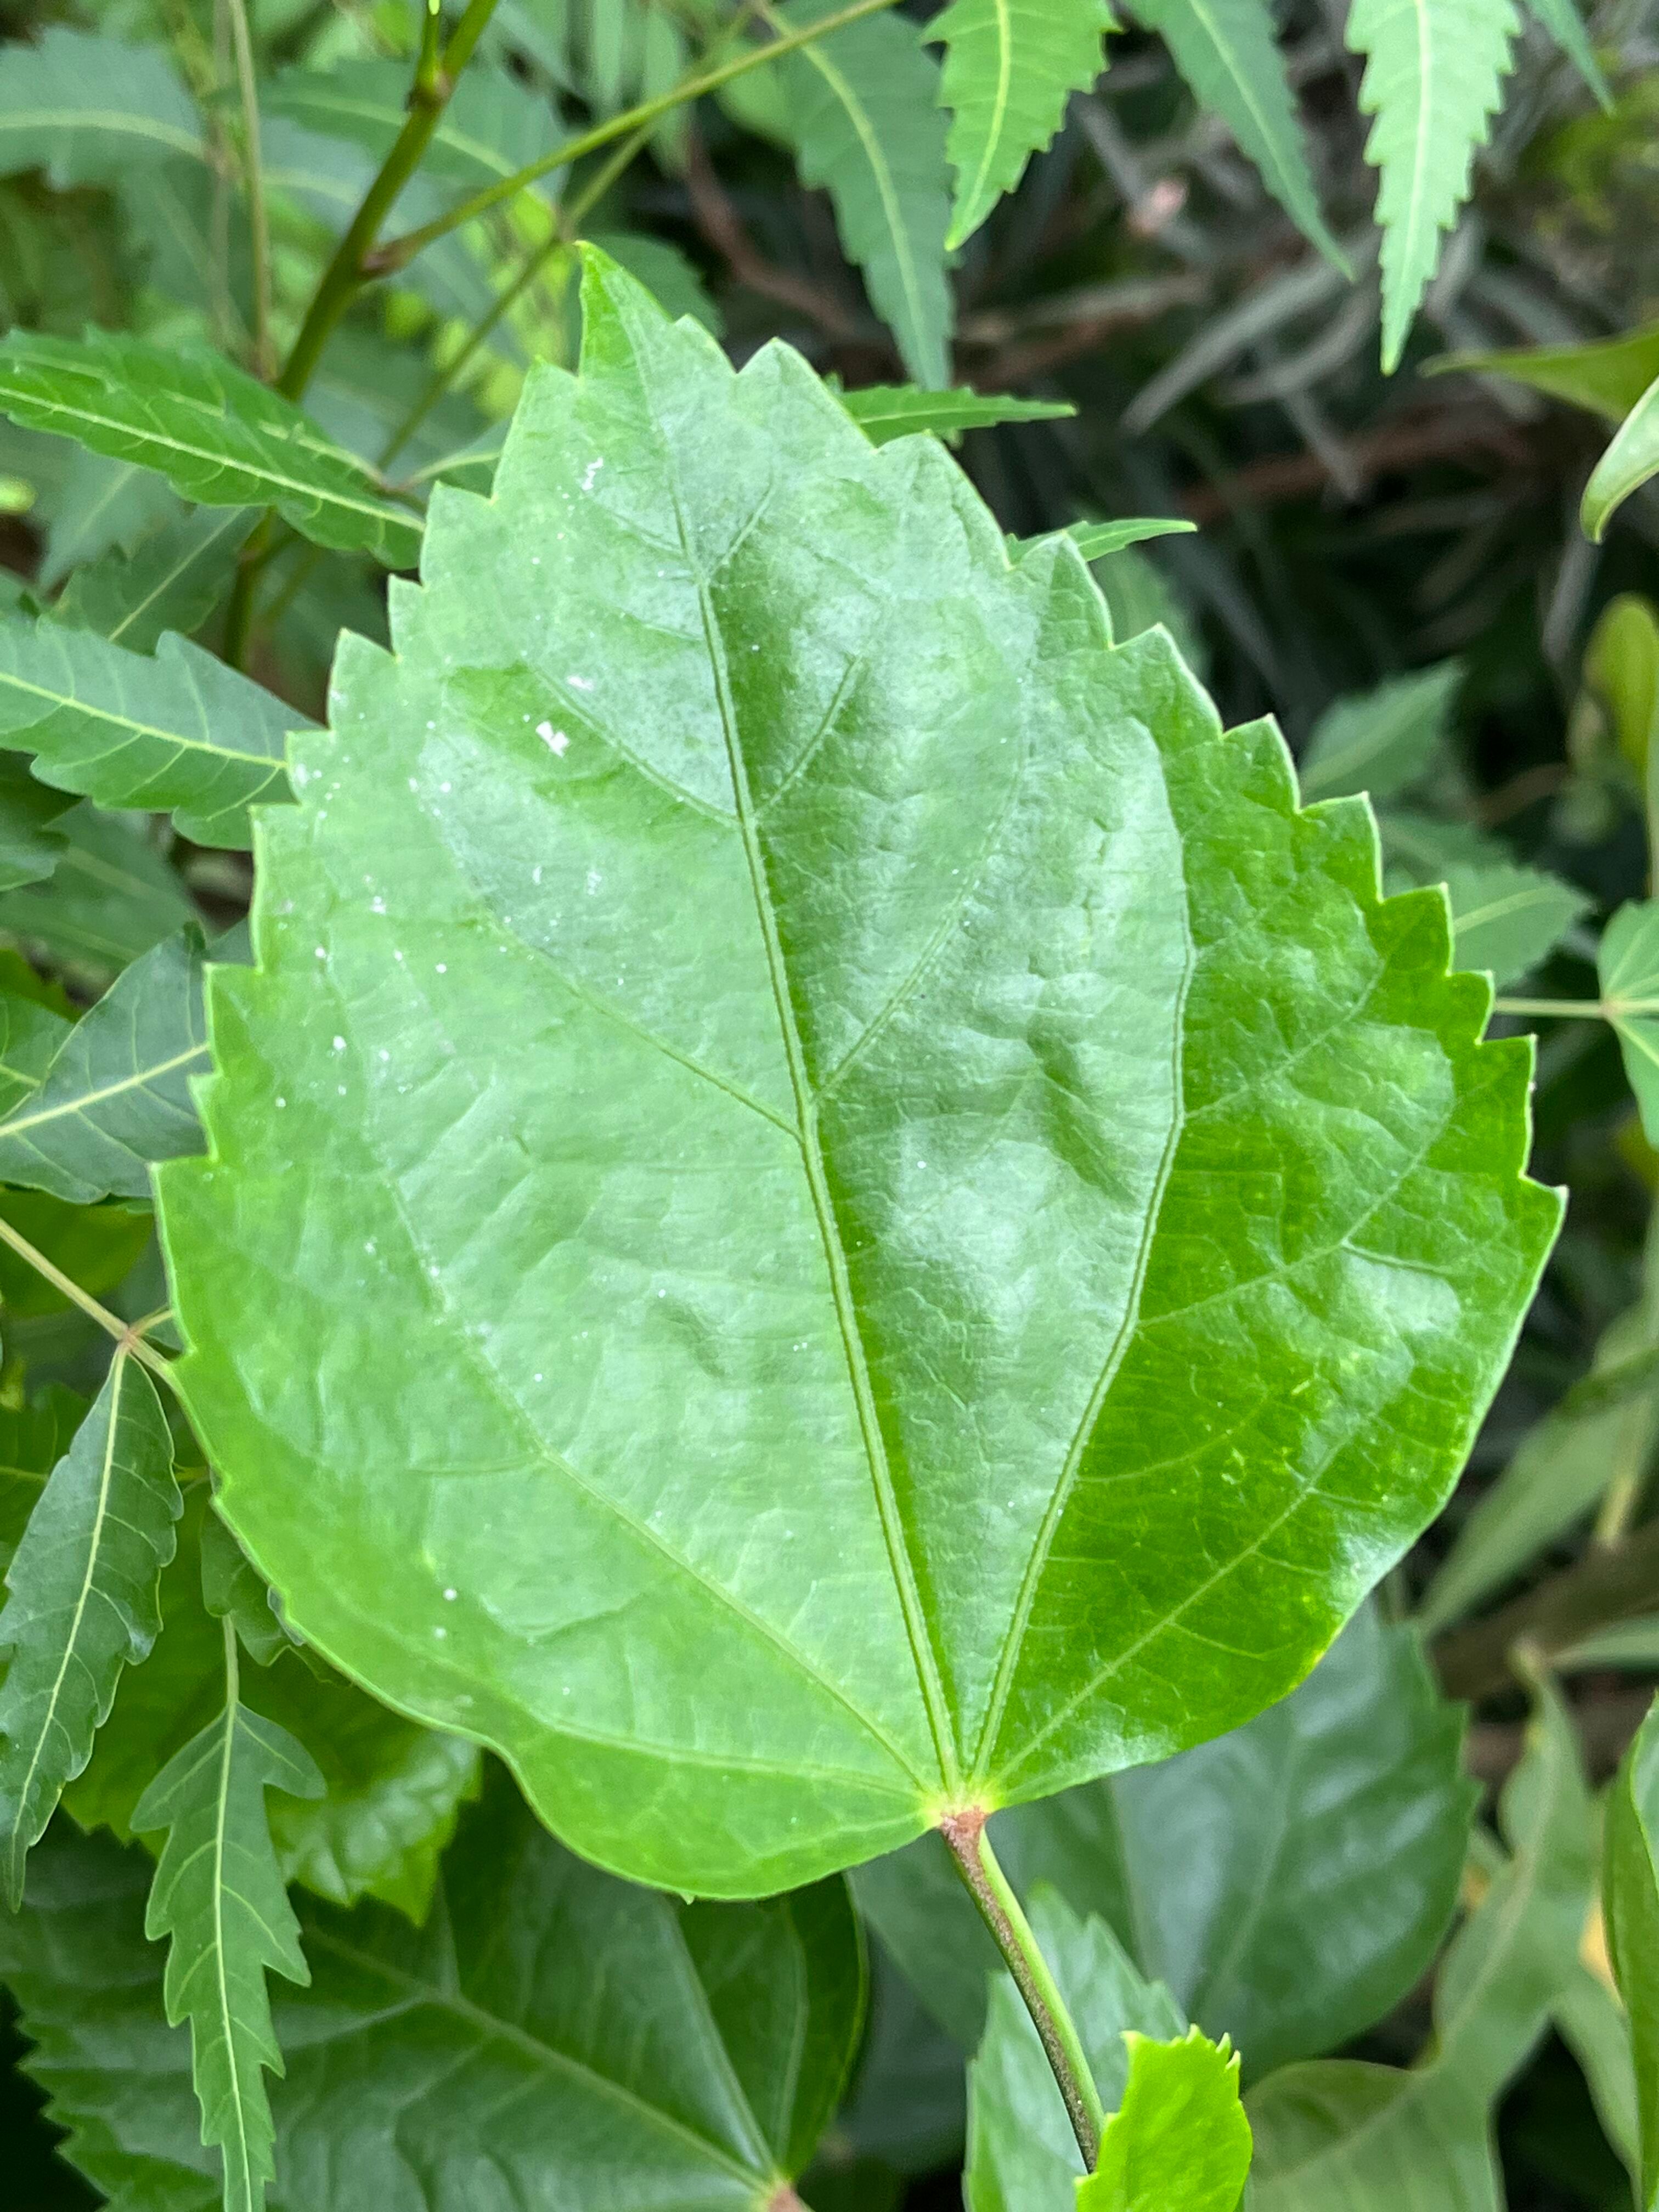
Plant species: hibiscus-rosa-sinensis